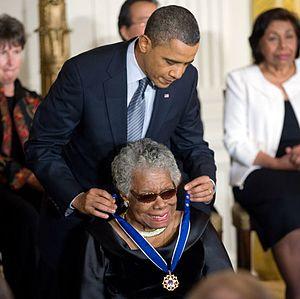
Maya Angelou, de son vrai nom Marguerite Johnson, née le 4 avril 1928 à Saint-Louis et morte le 28 mai 2014 dans sa maison de Winston-Salem, est une écrivaine, poétesse, actrice et militante américaine. Figure importante du mouvement américain pour les droits civiques, elle est devenue une figure emblématique de la vie artistique et politique aux États-Unis où ses livres sont au programme des écoles.